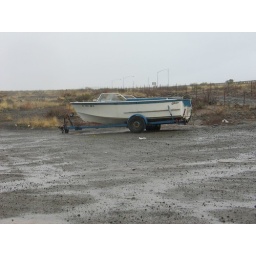
Abandoned boat off the highway in the mountains.